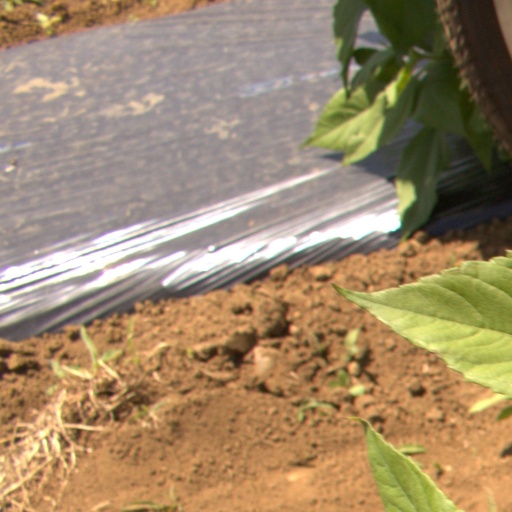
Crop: Jerusalem artichoke